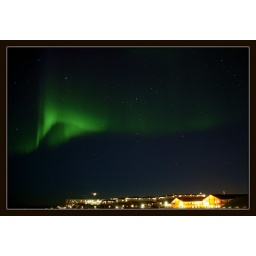
Caught some Northern Lights dancing in the sky above Nuuk City Lights... New Moon sits just above the roof tops.